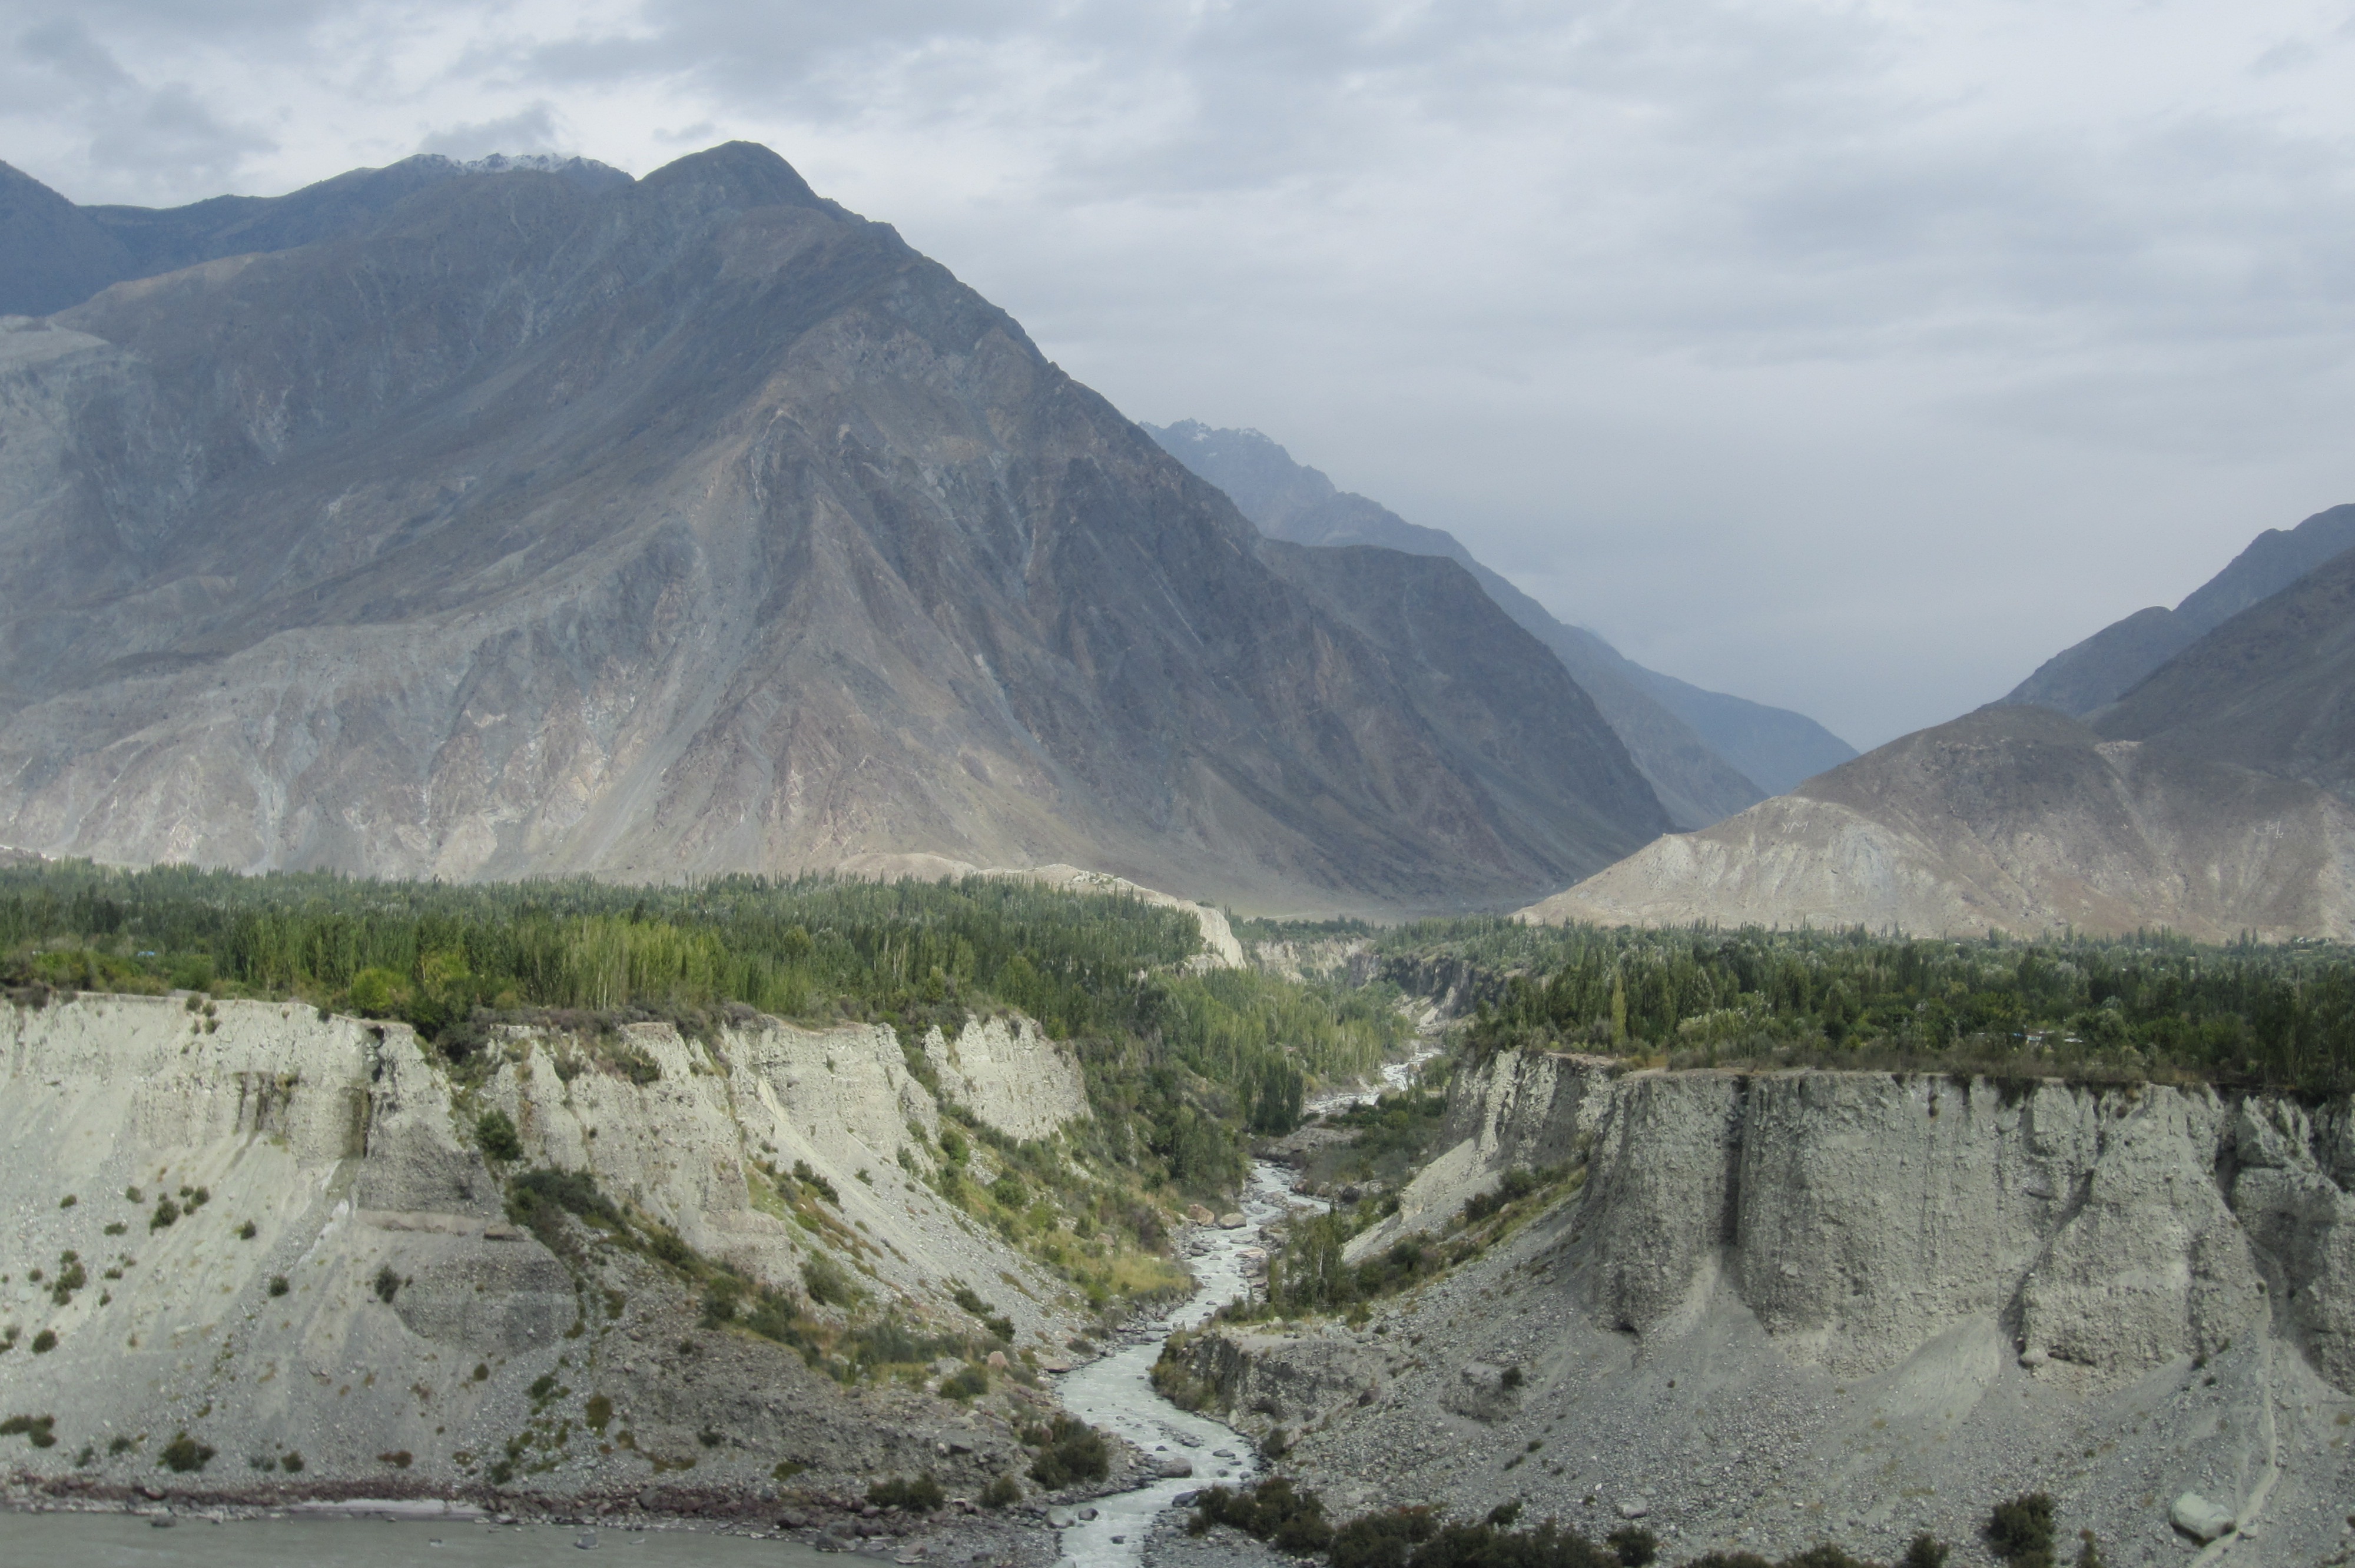
landscape, wilderness, mountain, lake, view, river, valley, mountain range, glacier, scenery, terrain, ridge, geology, mountains, badlands, plateau, scene, fell, cirque, moraine, pakistan, landform, mountain pass, geographical feature, mountainous landforms